History of Santa Barbara, California

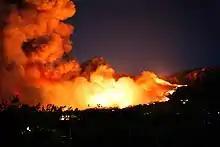
The Tea Fire raging in the Montecito—Santa Barbara area on November 13, 2008

Also in 1887, Delia Hope sold her half of the ranch to the Pacific Improvement Company for $200,000 in gold. The company was founded in 1878 by the Southern Pacific's "Big Four"—Leland Stanford, Charles Crocker, Mark Hopkins Jr., and Collis Potter Huntington—and its agents had long coveted Thomas Hope's land, envisioning it as the ideal site for a tourist resort. In the decades to follow, Hope Ranch would be intensively developed into its present form.